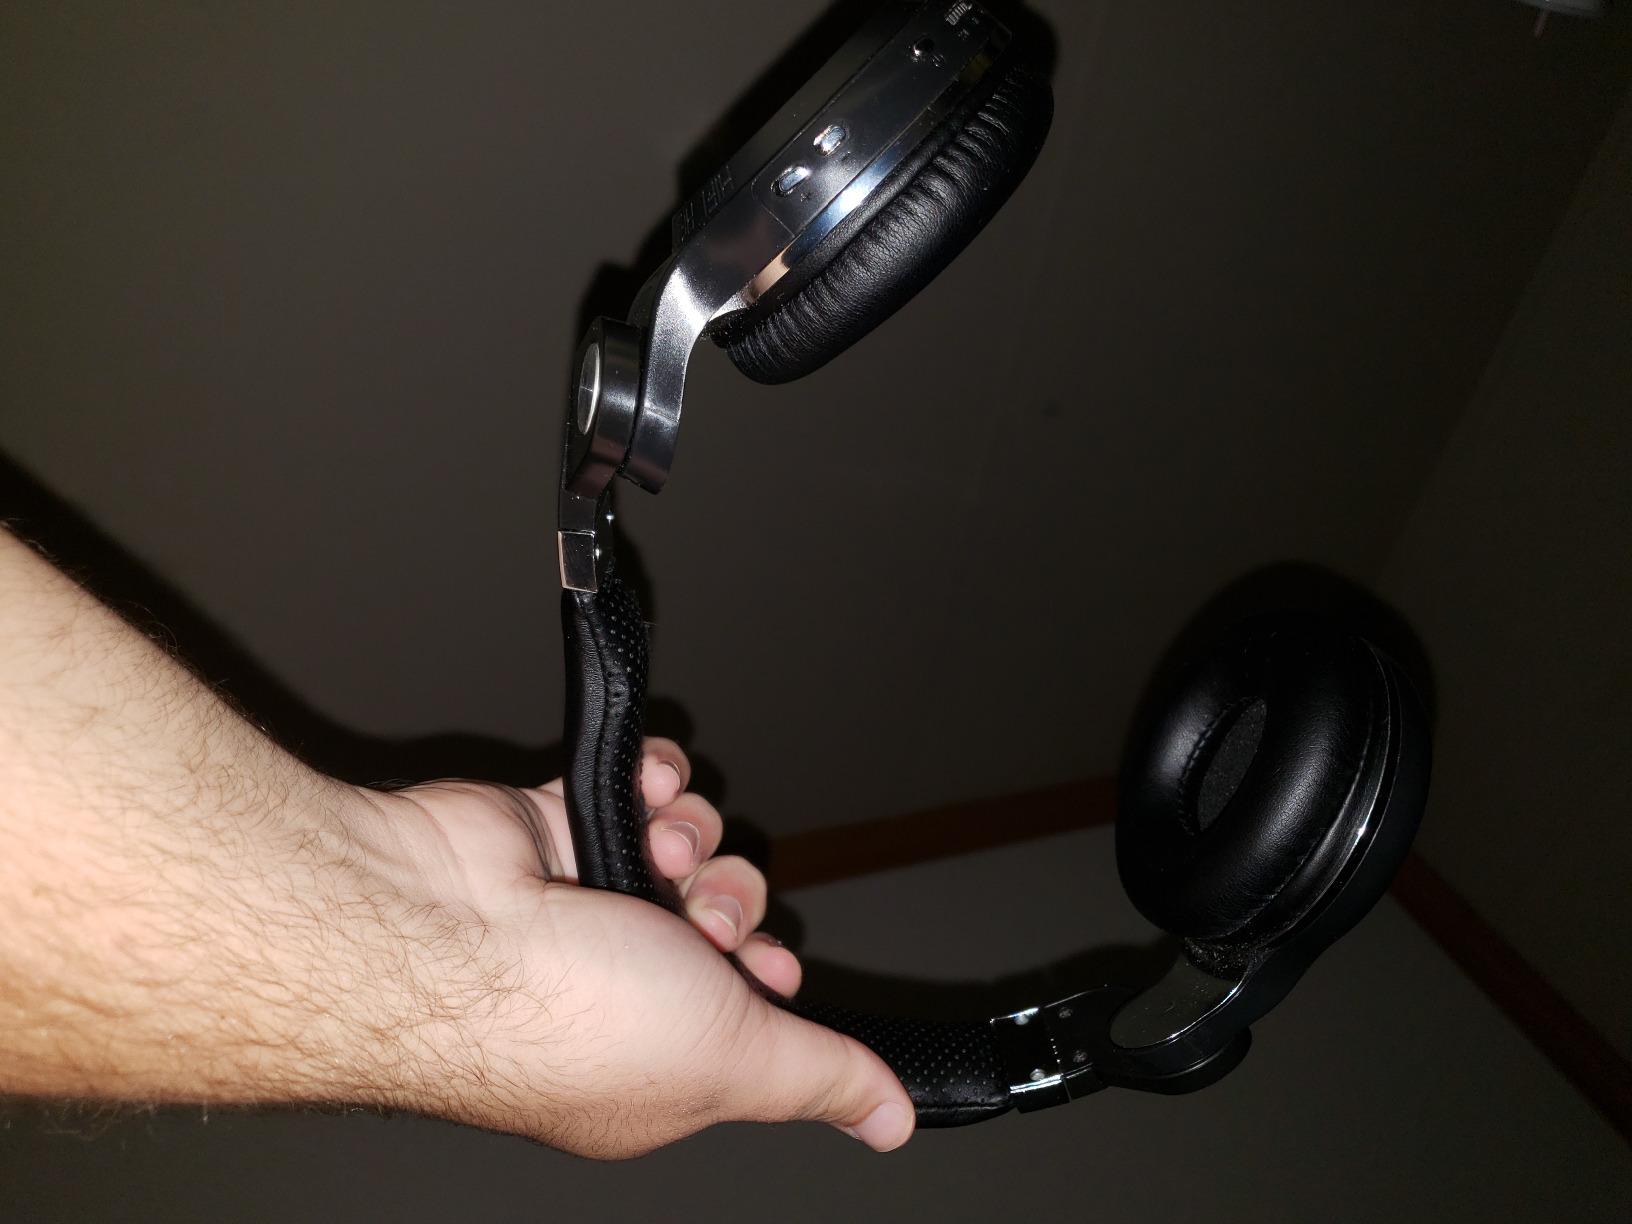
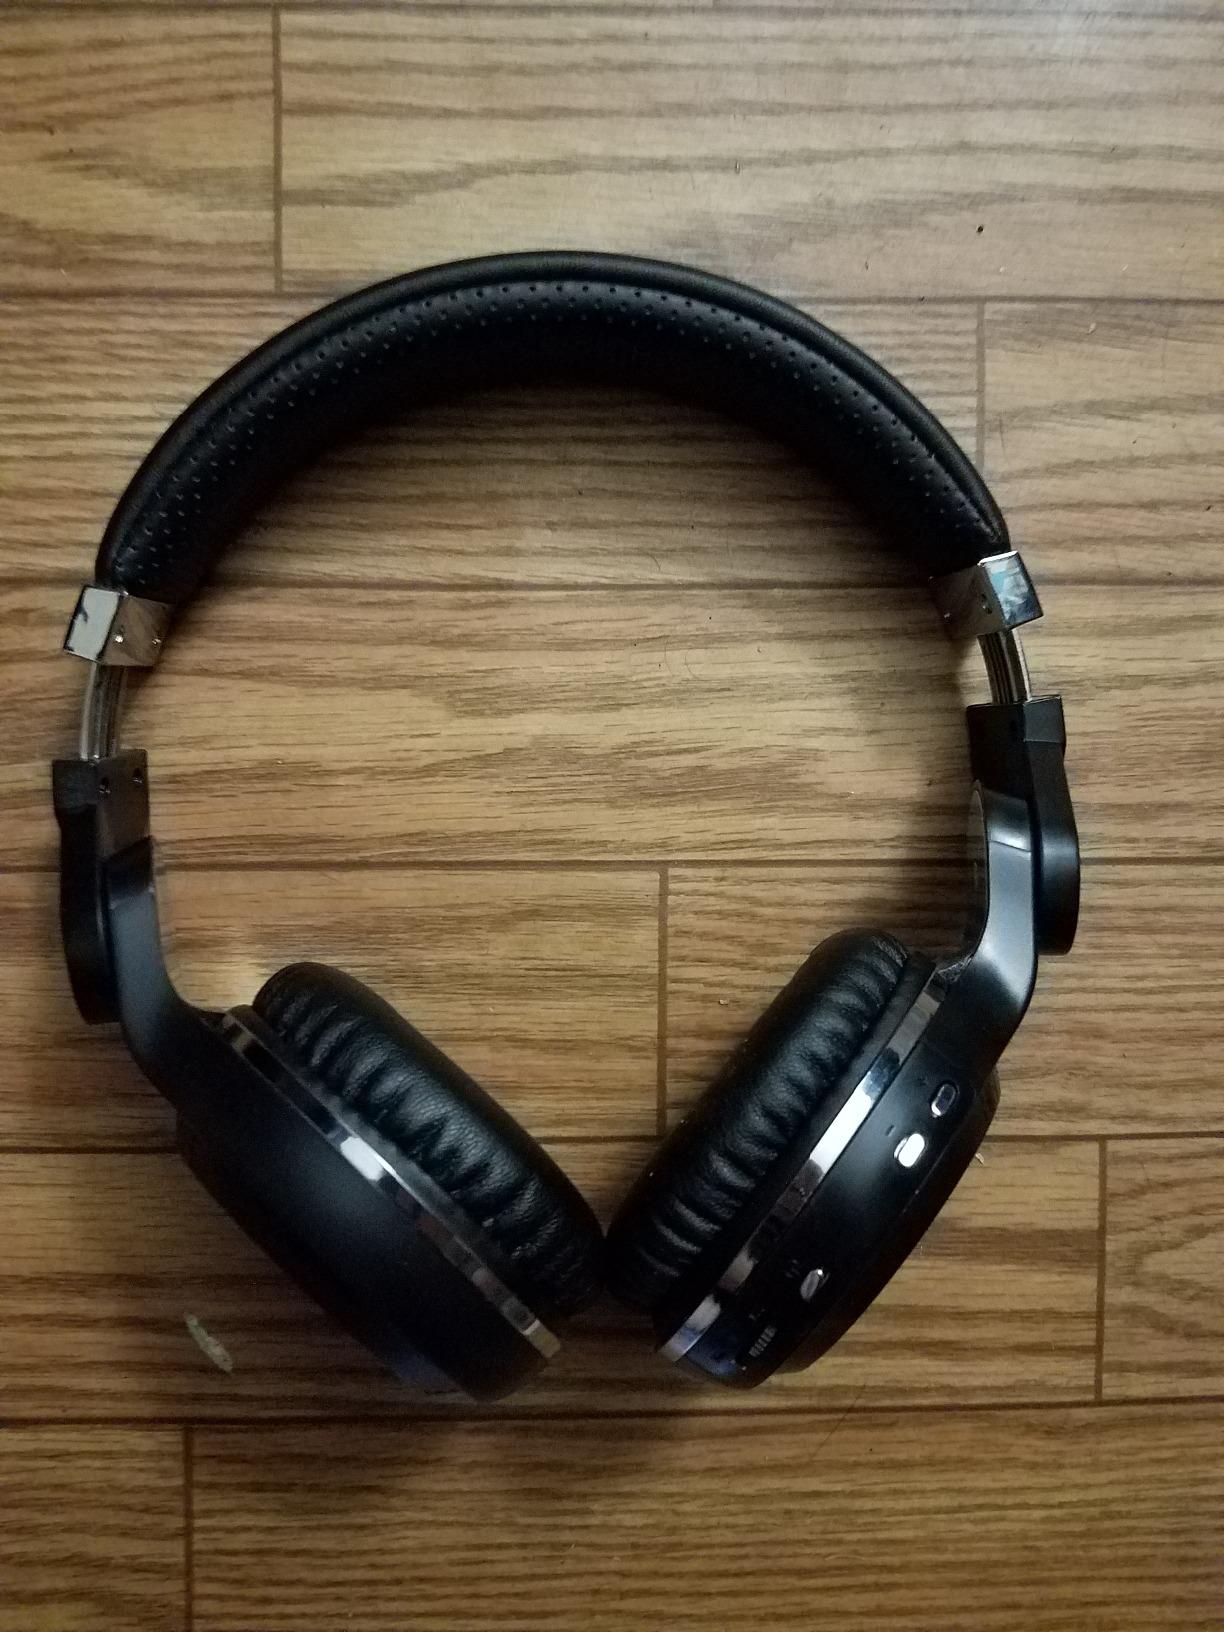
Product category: headphones
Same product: yes